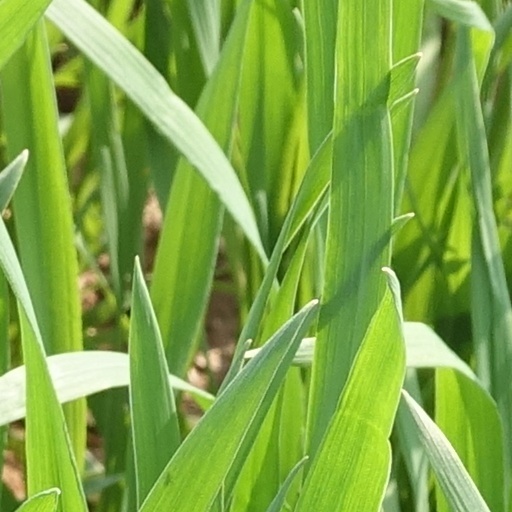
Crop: wheat